Northrop Mall Historic District

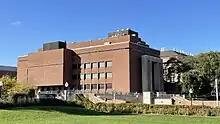
Kolthoff Hall

Replaced a previous two-story structure and named after Guy Stanton Ford, the sixth president of the university. The building currently houses the Department of Speech Communication, the Department of Gender, Women, and Sexuality Studies, and the School of Statistics.